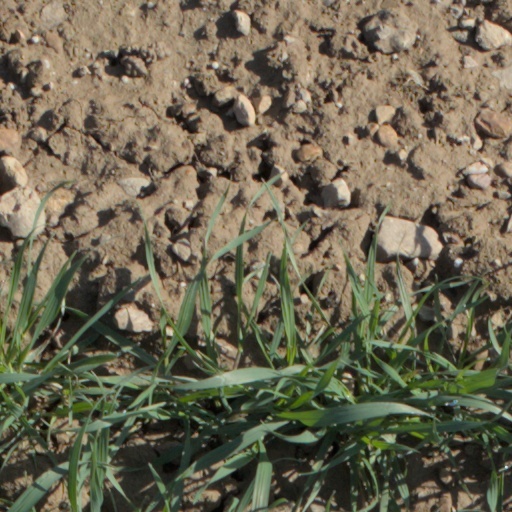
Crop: wheat